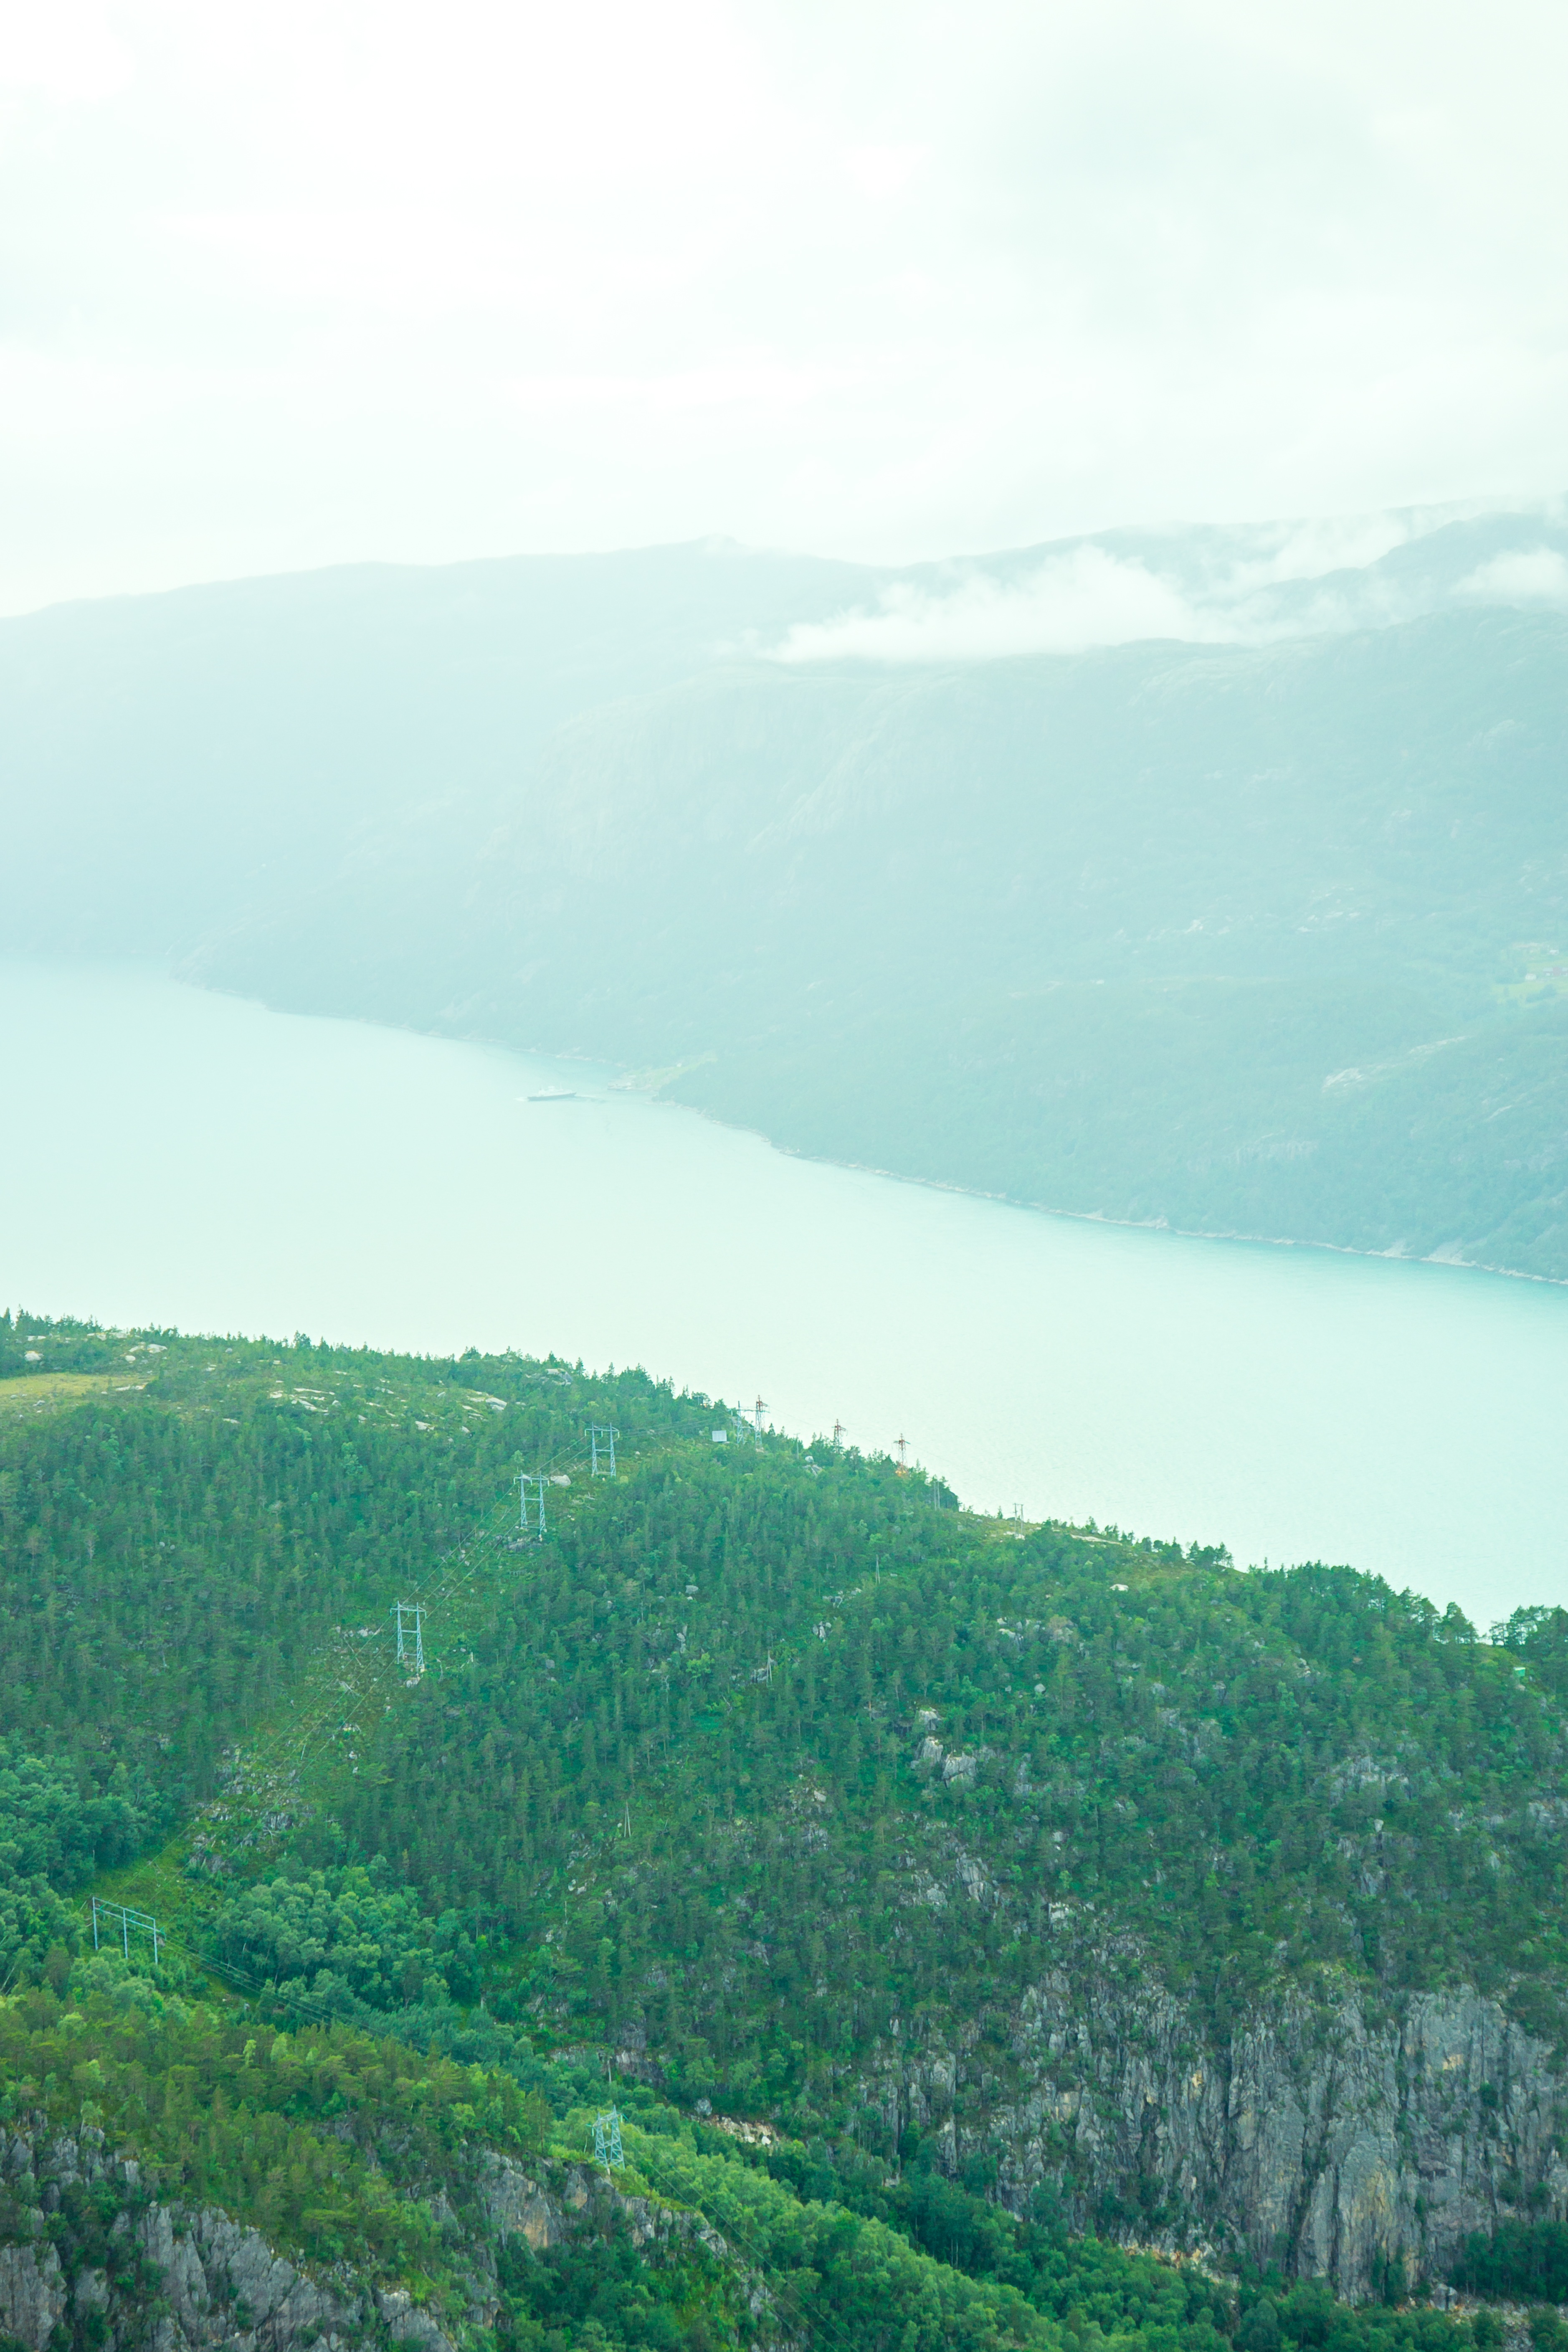
landscape, nature, forest, horizon, wilderness, mountain, cloud, mist, meadow, morning, hill, valley, mountain range, ridge, plain, plateau, fell, habitat, ecosystem, rural area, landform, natural environment, geographical feature, atmospheric phenomenon, mountainous landforms